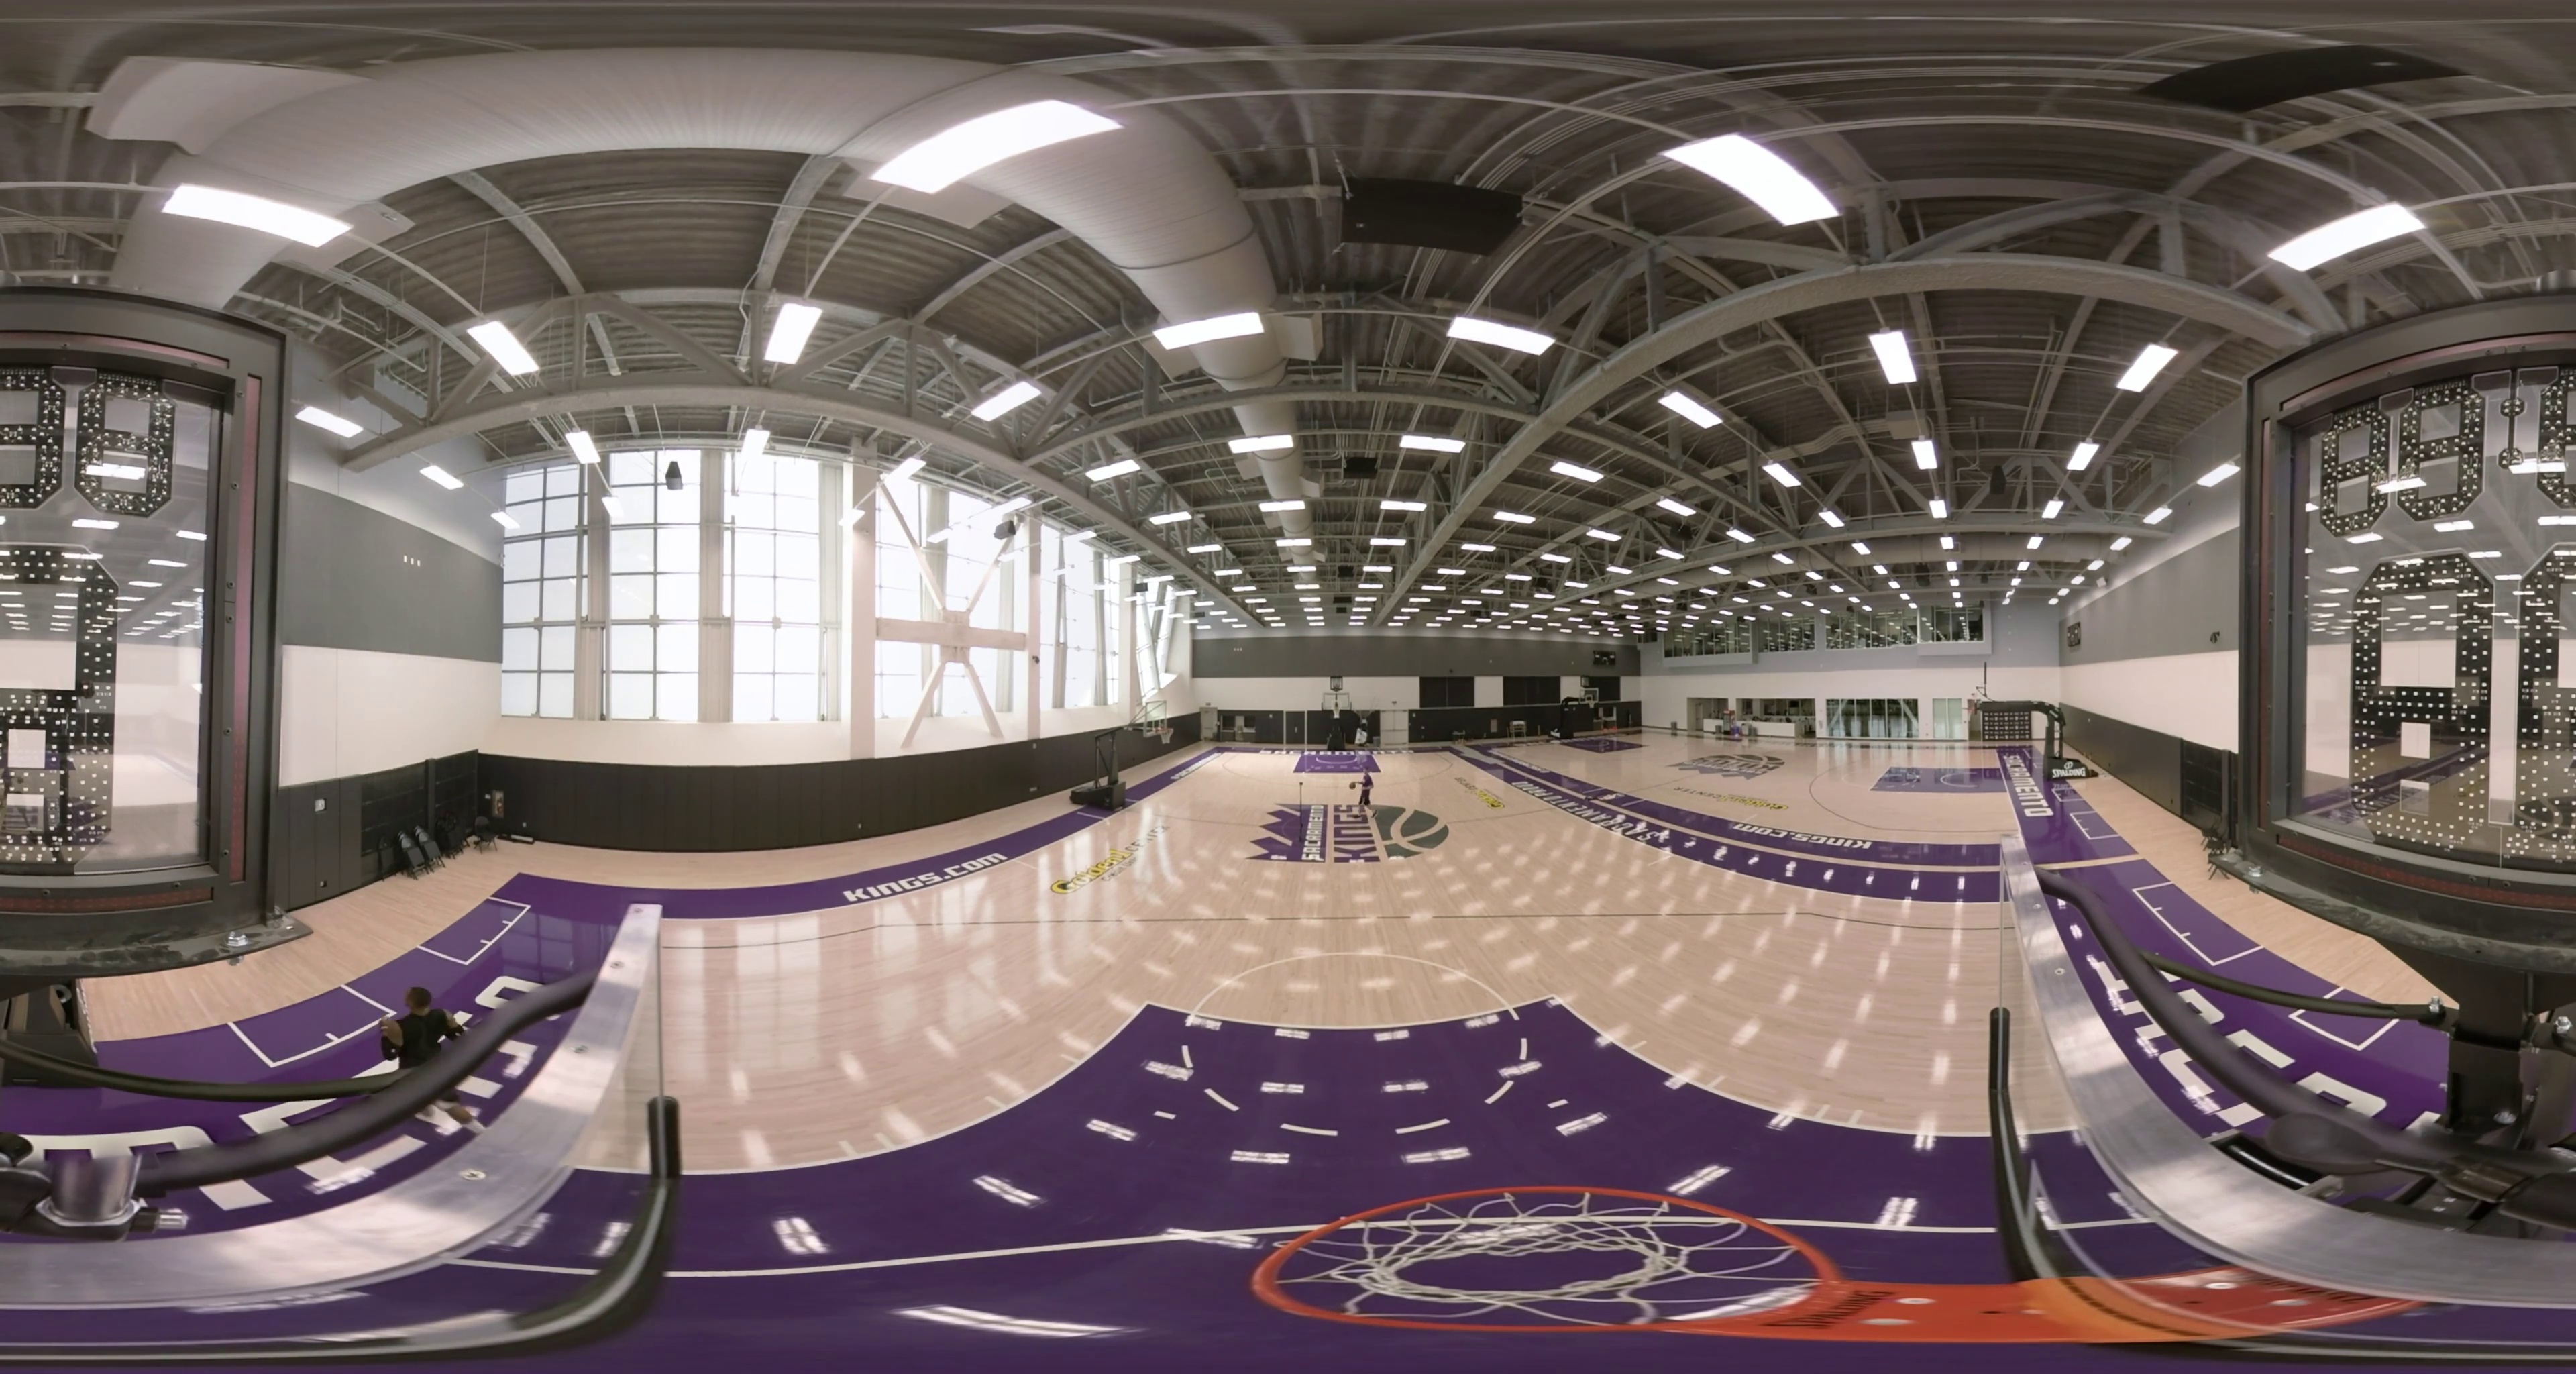
Referred object: The black-clad man below the basket

Referred object: look down and slightly right to the basketball hoop

Referred object: the far hoop opposite the near hoop